DevilDriver

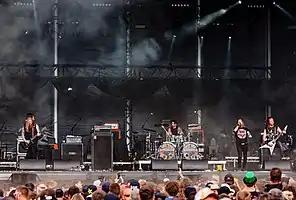
DevilDriver performing in 2018

DevilDriver is an American heavy metal band from Santa Barbara, California, formed in 2002, consisting of vocalist Dez Fafara, bassist Jon Miller, guitarist Alex Lee and drummer Davier Pérez. The band was originally named Deathride; however, due to copyright issues and the name being taken by several bands, the band changed its name to DevilDriver.